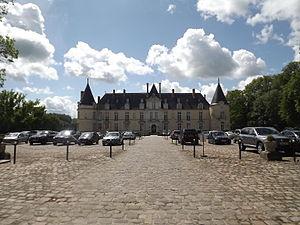
Vue de face du château d'Augerville
La liste des châteaux du Loiret recense de manière non exhaustive les châteaux au sens large du terme situés sur le territoire du département français du Loiret en région Centre-Val de Loire.
La liste des monuments historiques du Loiret recense les monuments historiques situés dans le département français du Loiret.